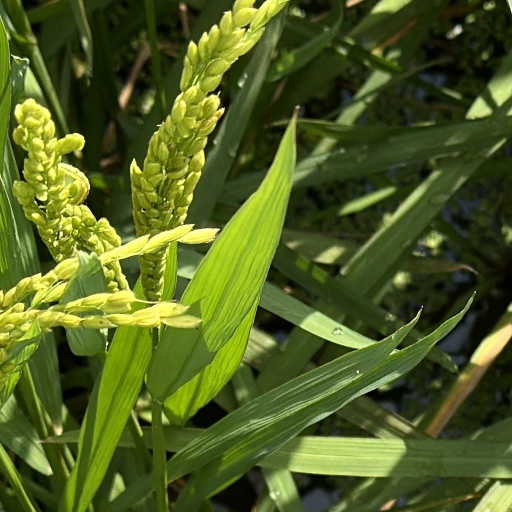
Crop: rice